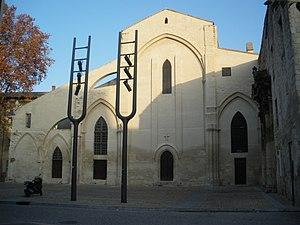
église des Célestins, Avignon
L'église des Célestins est une église conventuelle désaffectée, située à Avignon sur la place des Corps-Saints. Elle a été construite à partir de 1395 à l'initiative de l'antipape Clément VII et du roi de France Charles VI près de la tombe de Pierre de Luxembourg. De nombreuses reliques et les dépouilles de personnages illustres y furent par la suite déposés.
La fin du XIXᵉ siècle et le début du XXᵉ se caractérisent par une remise en question dans le domaine théâtral. C'est dans cette mouvance que Jean Vilar aménage le T.N.P. et investit des lieux ouverts pour le Festival d'Avignon.
Cet article recense les monuments historiques d'Avignon, département de Vaucluse, en France.